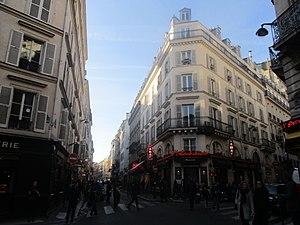
Angle de la rue du Colisée et de la rue de Ponthieu, Paris VIIIe.
Georges Albert Maurice Victor Bataille, né le 10 septembre 1897 à Billom, mort le 9 juillet 1962 à Paris, est un bibliothécaire et écrivain français.